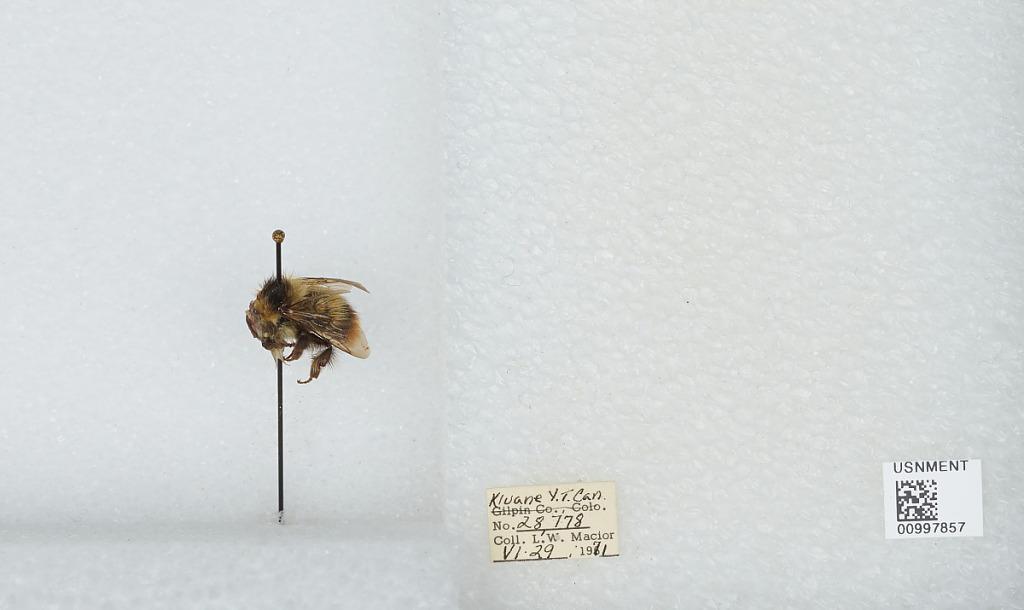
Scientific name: Bombus (Pyrobombus) frigidus Smith
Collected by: L. Macior
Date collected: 1971-6-29
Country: Canada
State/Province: Yukon Territory
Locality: Kluane
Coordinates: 60.75, -139.5